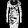
Label: Dress